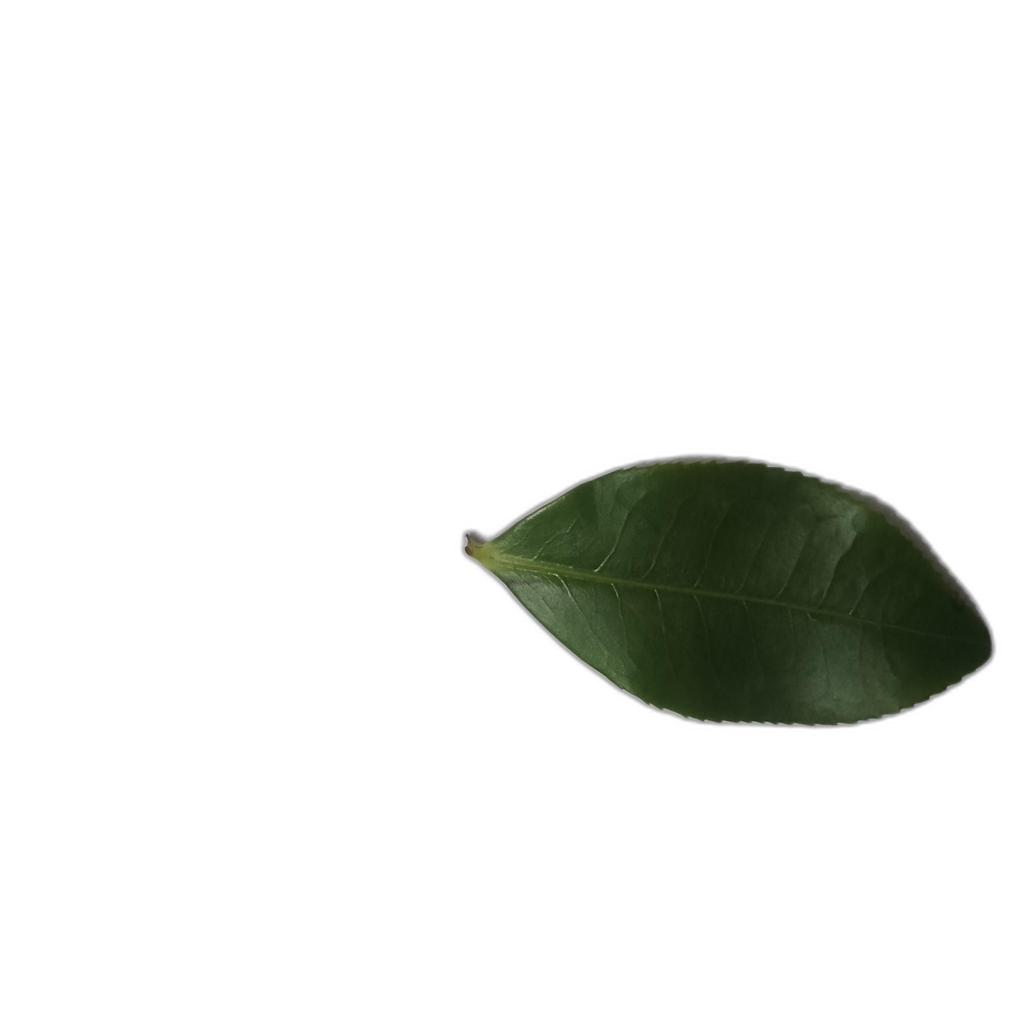
Label: Healthy